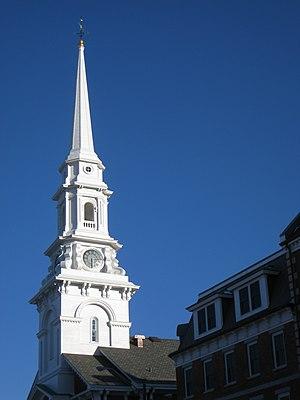
Portsmouth est une ville située dans l’État du New Hampshire au nord-est des États-Unis. Avec une population de 21 233 habitants en 2010, elle est la quatrième ville du comté de Rockingham. Portsmouth possède un riche patrimoine historique avec de nombreux édifices du XVIIIᵉ siècle, un vieux port et des musées.